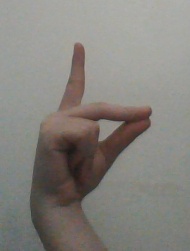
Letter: ta